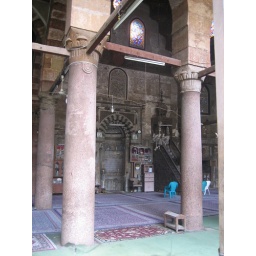
The dome area is defined by arches supported on eight red granite pharaonic columns